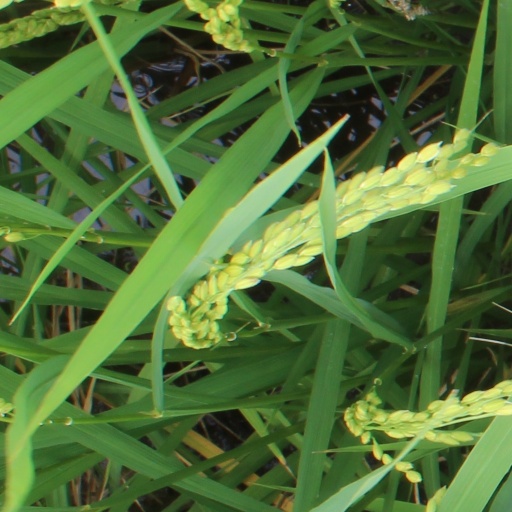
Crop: rice